Schloss Türnich

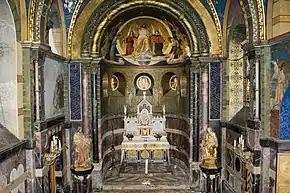

The Neo-Romanesque chapel was constructed in 1895, replacing a simple older structure. It was built by Franz-Eugen von Hoensbroech as a memorial for his wife Hermenegilde, née Gräfin Wolff-Metternich zu Gracht, who had died young from tuberculosis. He commissioned Heinrich Krings to design the chapel. The chapel is dedicated to St. Elisabeth, who was a popular patron saint for Christian nobility who felt obliged to perform charitable acts for the public good. The family also claims descendency of Elisabeth.